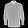
Label: Shirt